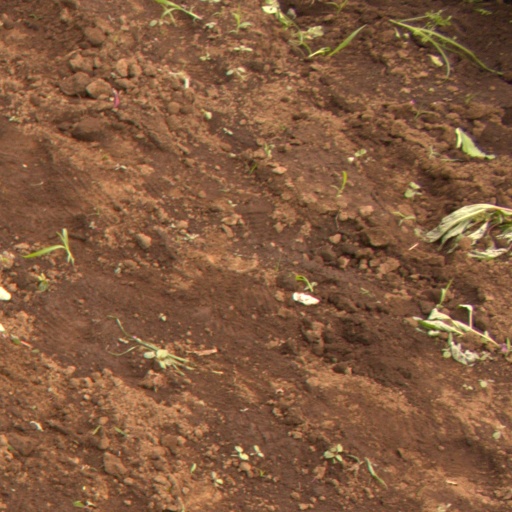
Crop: soybean